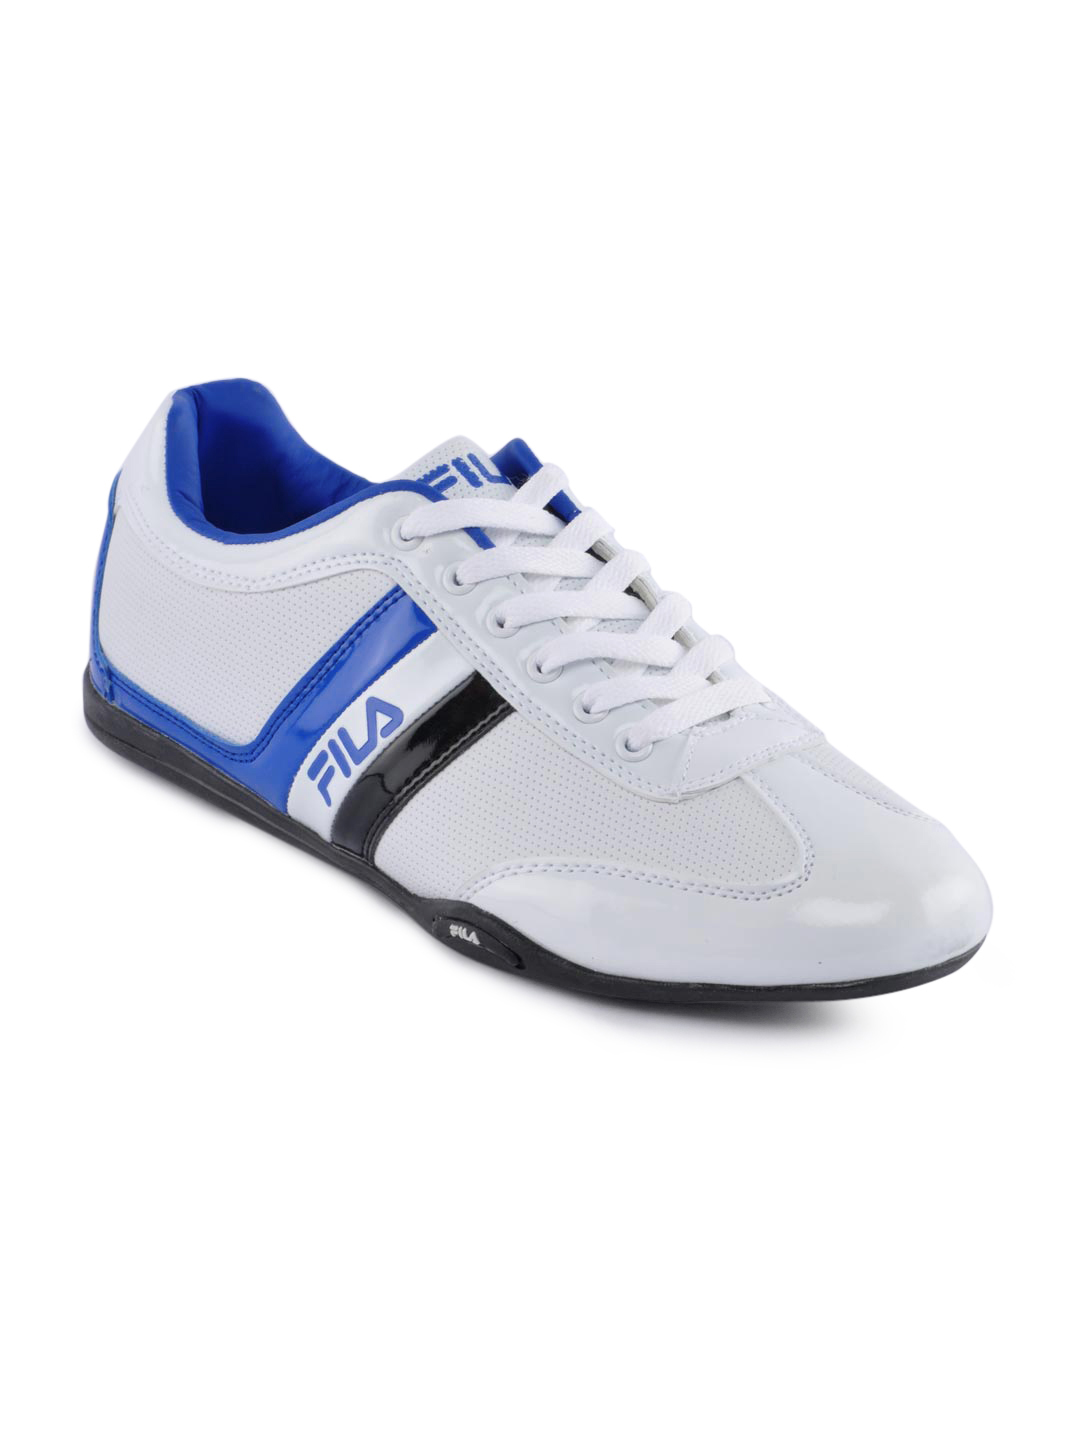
Fila Men Surveillance White Shoes
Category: Footwear / Shoes / Sports Shoes
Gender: Men
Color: White
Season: Summer 2012
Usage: Sports